Answer in natural language. How many CoffeeTables are visible in the scene? Choose between the following options: 5, 1, 0, 4 or 3
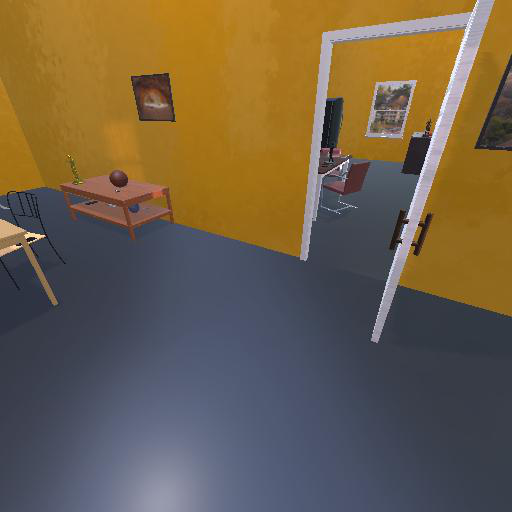
<answer>1</answer>